Keith Critchlow

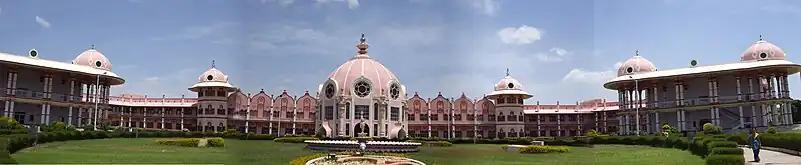
Sri Sathya Sai Super Specialty Hospital, Puttaparthi, A.P., India. Designed by Critchlow

Critchlow made an important contribution to the re-construction of the Minbar of Saladin in the al-Aqsa Mosque, Jerusalem. The minbar was destroyed by fire in 1969 following an arson attack by an evangelical Christian. King Hussein of Jordan launched a 30-year search, including international competitions, to find a sufficiently qualified person to re-design the intricate patterns of the minbar. The competition was finally won by Minwer Al-Meheid who was inspired to make his submission after spending a year studying Critchlow's work: